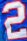
Number: 2